Terry, Montana

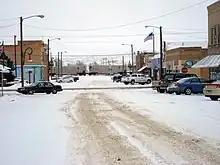
Terry in January 2009

The Township of Terry has a Mayor-Council government with Rolane Christofferson serving as mayor. The City Council is made up of four council members serving two wards.